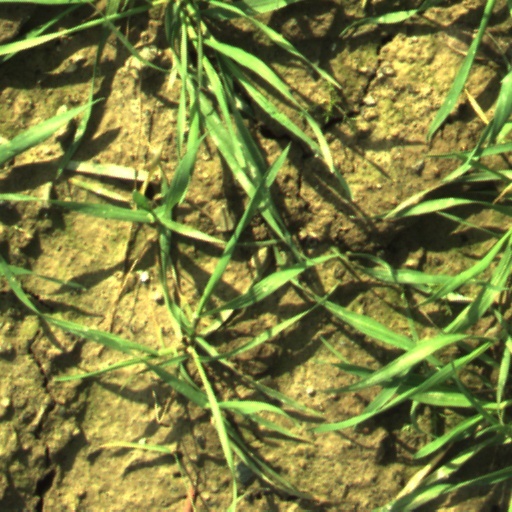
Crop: wheat